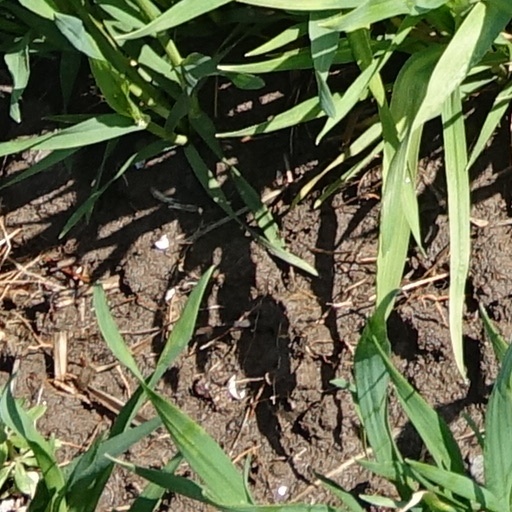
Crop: wheat